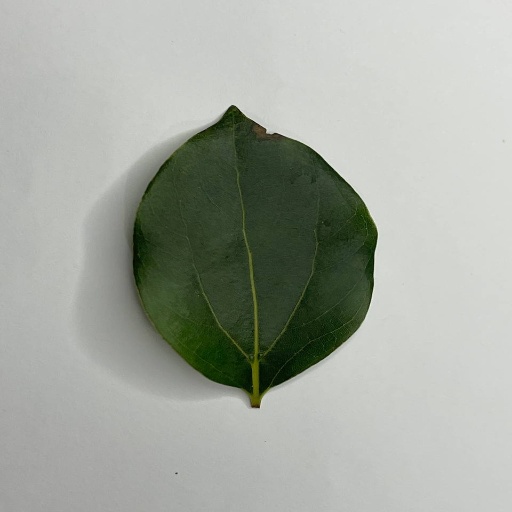
Species: Camphor
Leaf condition: Healthy Leaf